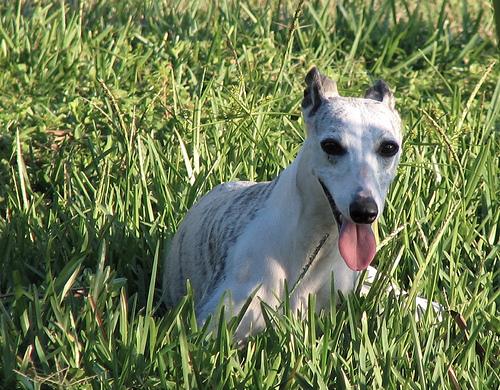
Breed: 234-n000065-whippet